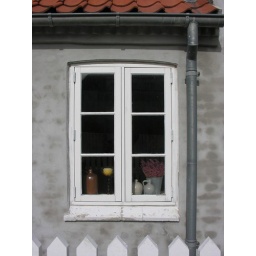
Three consecutive windows in a Skagen house